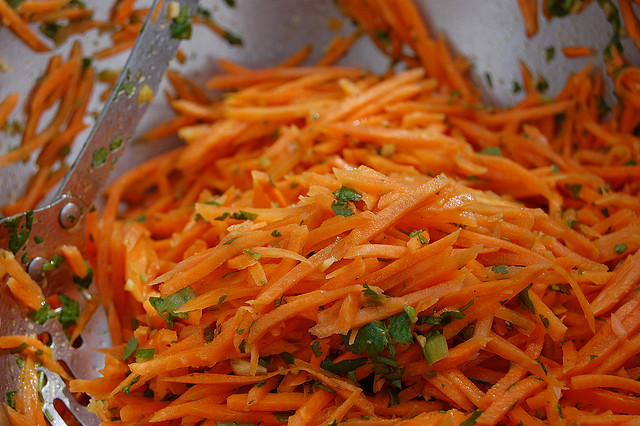
user: Given an image and a question. Answer the question in a short answer. Question: What technique was used to cut these carrots? Short Answer:
assistant: julienne